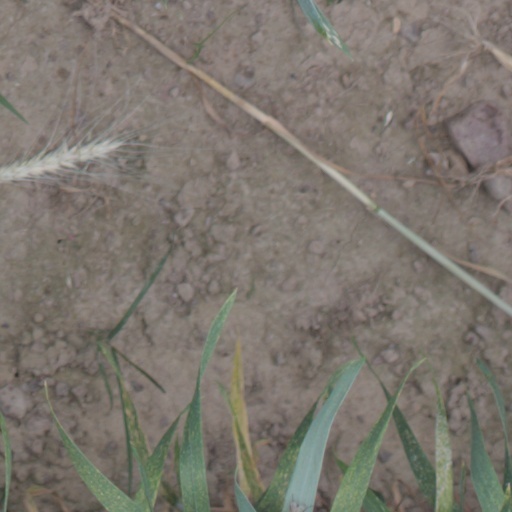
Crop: wheat